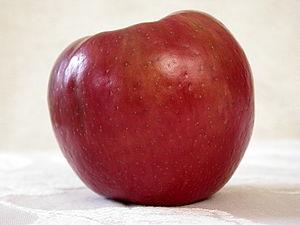
La bouillie d'épeautre ou Habermus est une recette de santé d'Hildegarde de Bingen qu'on sert souvent au petit déjeuner.
Honeycrisp est le nom d'un cultivar de pommier domestique.